Urban Saints

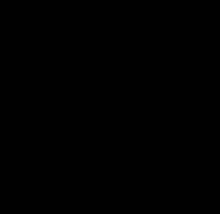
The Urban Saints logo

Urban Saints is a Christian youth charity based in the United Kingdom. Previously known as Crusaders, it has been operating since the early 1900s. Urban Saints is a member of the Evangelical Alliance.